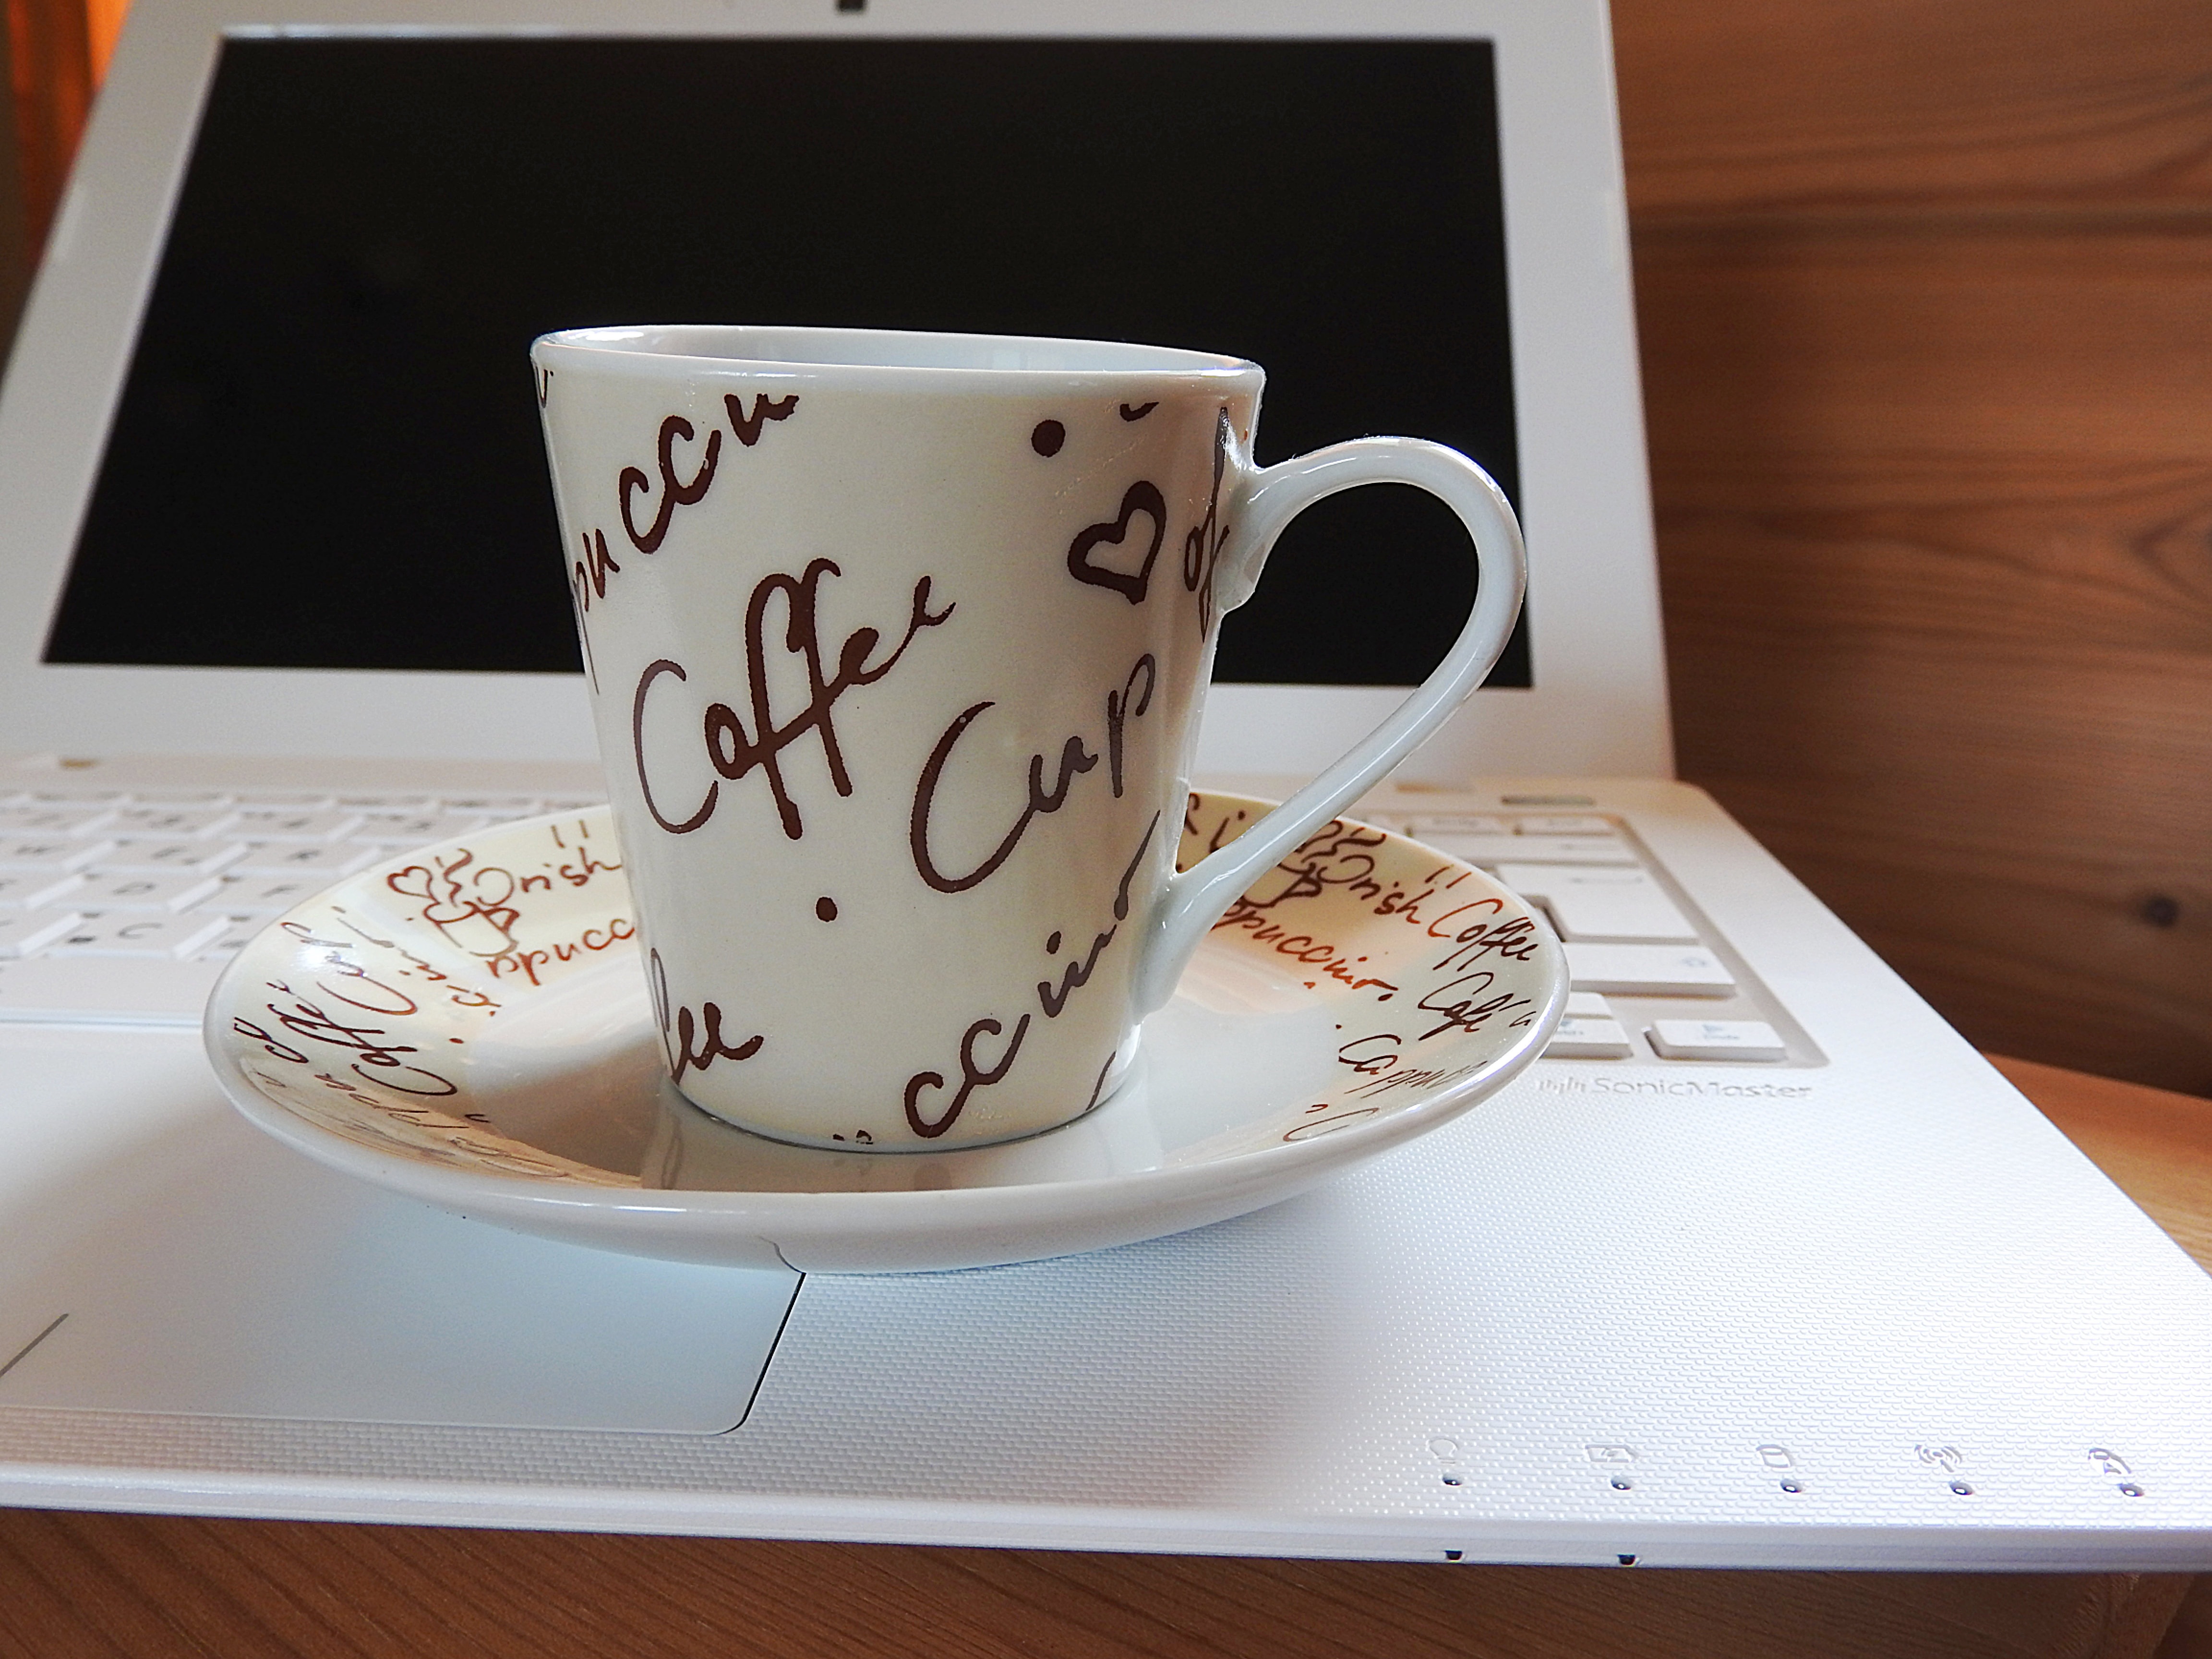
notebook, coffee, white, cup, saucer, ceramic, drink, espresso, coffee cup, design, porcelain, shape, coffee break, drinkware